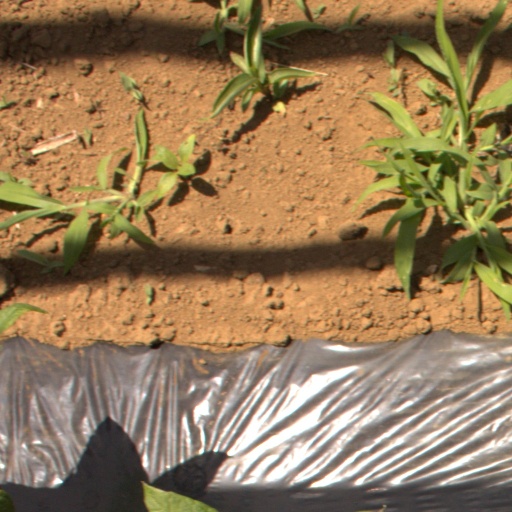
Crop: Jerusalem artichoke